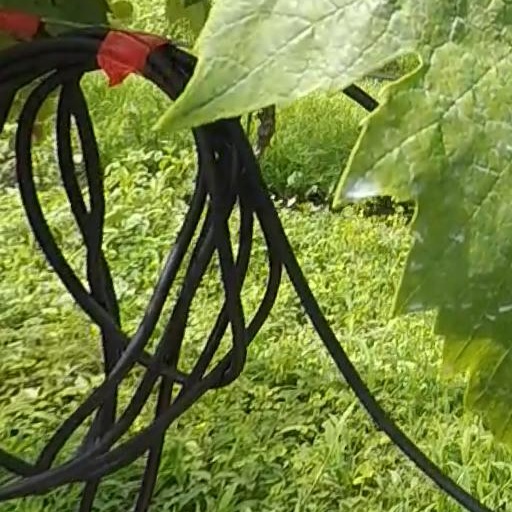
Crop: grape